335 Roberta

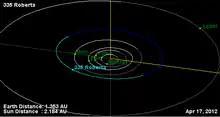
Orbital diagram

335 Roberta is a large main belt asteroid. It was discovered on 1 September 1892, by German astronomer Anton Staus at Heidelberg Observatory. "Roberta" was the 12th asteroid that was discovered using photography, and the only asteroid discovery made by Staus.